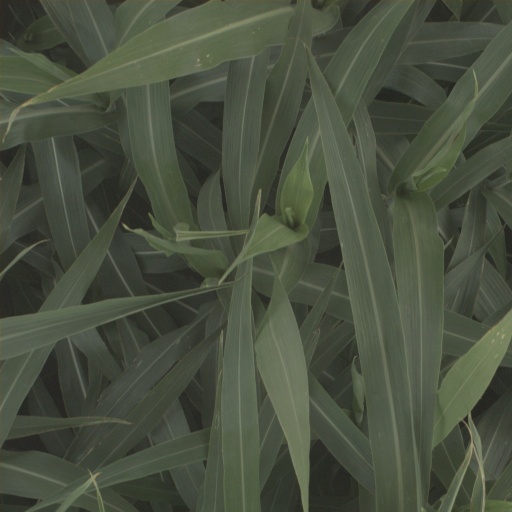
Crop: sorghum